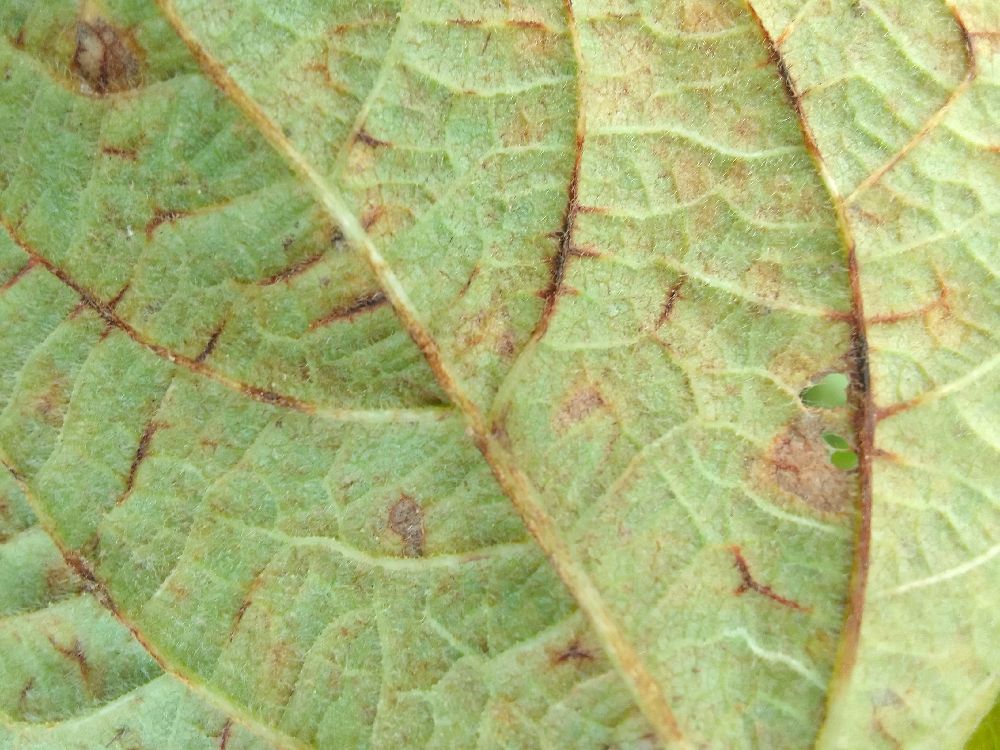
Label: anthracnose